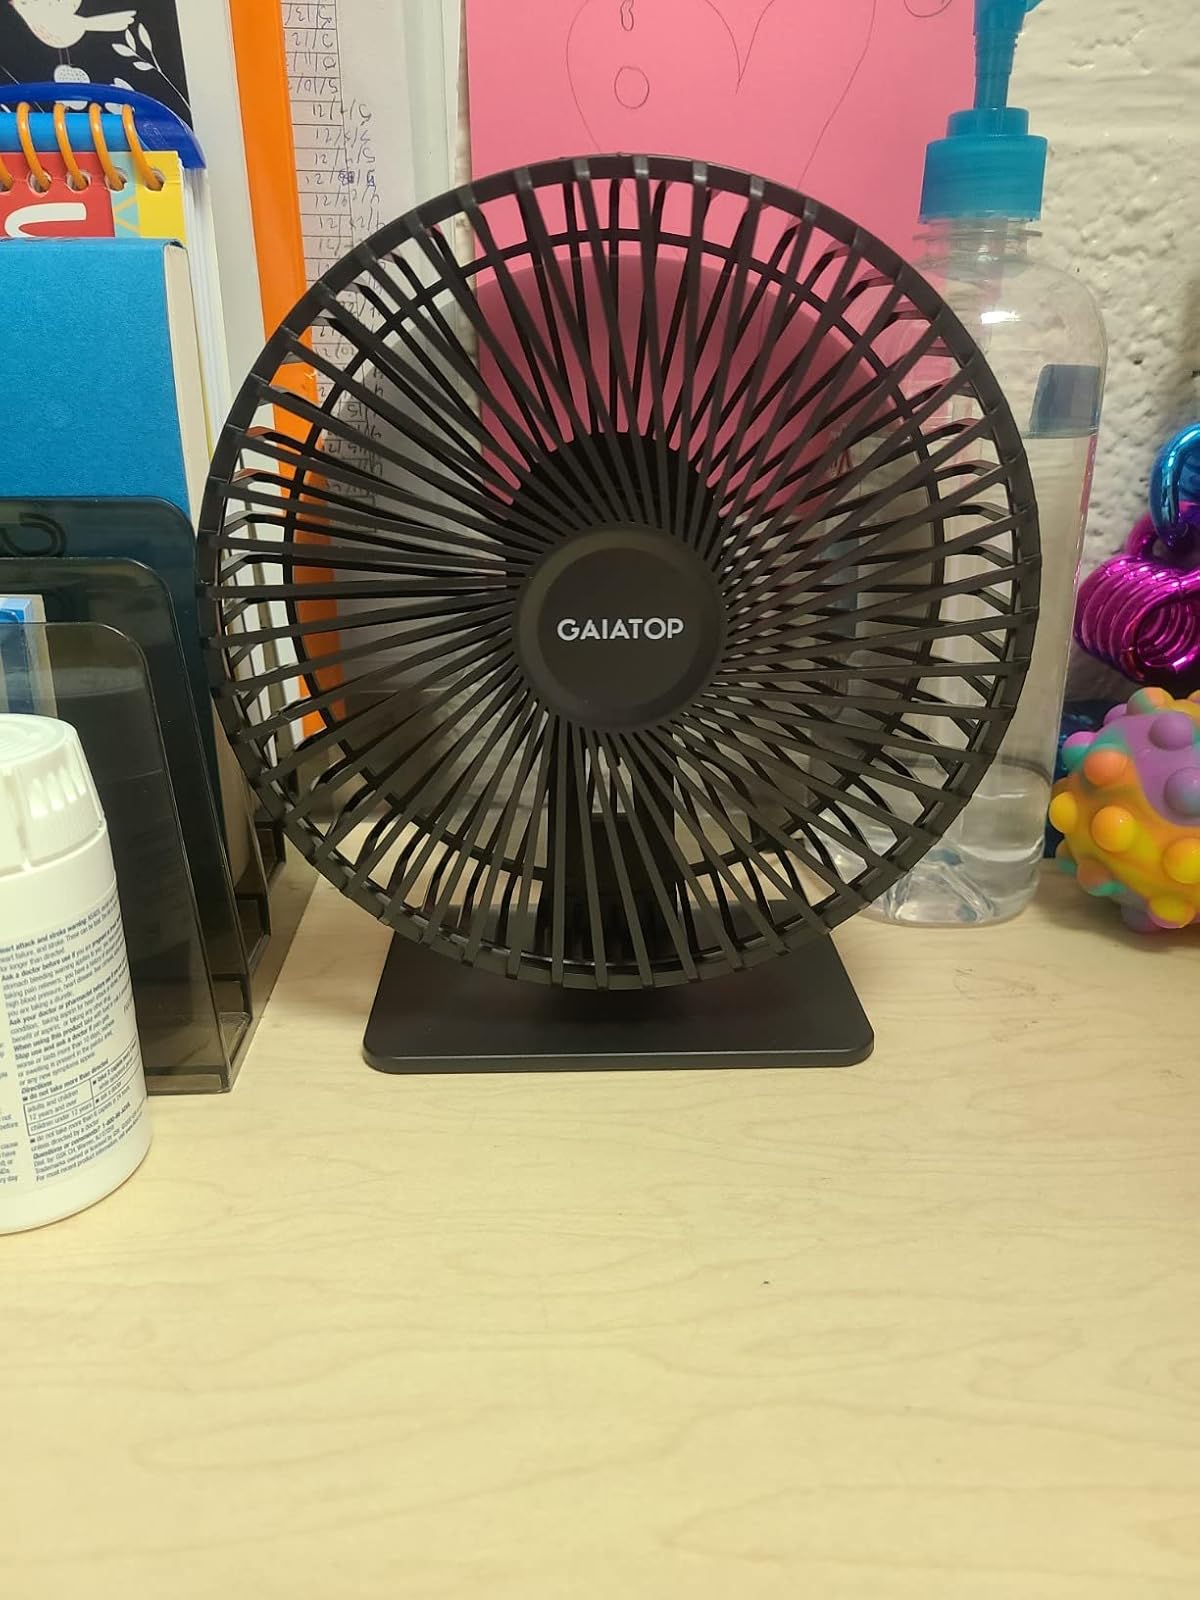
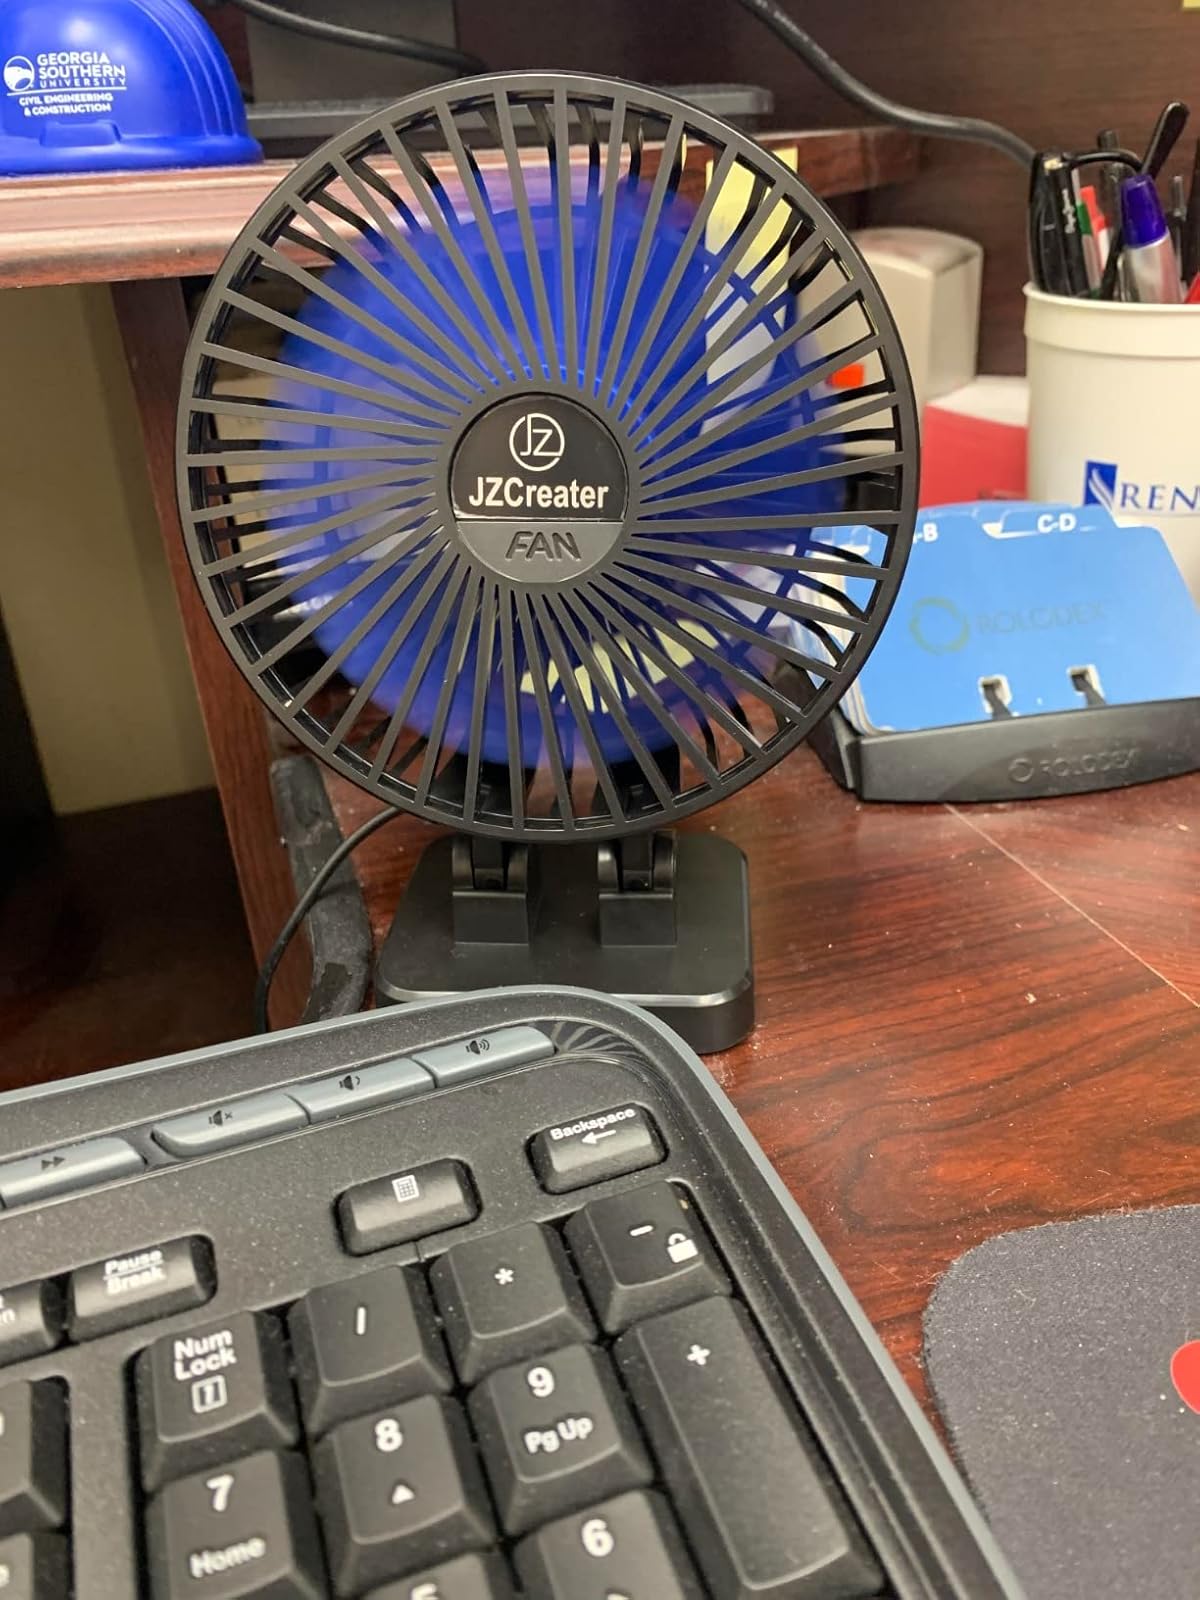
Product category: fan
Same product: no